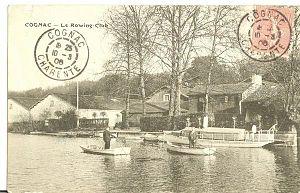
Le Cognac Yacht Rowing Club est le club d'aviron de la Communauté d'agglomération du Grand Cognac. Il est né de la fusion de deux clubs, le Yacht et le Rowing situés des deux côtés du même bras de la Charente.